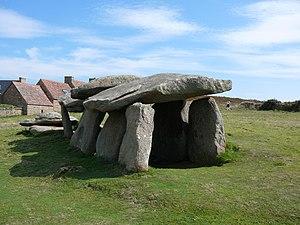
Allée couverte Ile Milliau vue nord (Trebeurden) This building is classé au titre des Monuments Historiques. It is indexed in the Base Mérimée, a database of architectural heritage maintained by the French Ministry of Culture,
Trébeurden [tʁebœʁdɛ̃] est une commune française située dans le département des Côtes-d'Armor en région Bretagne.
L' allée couverte de l'île Milliau est située sur l'île du même nom à Trébeurden dans le département français des Côtes-d'Armor.